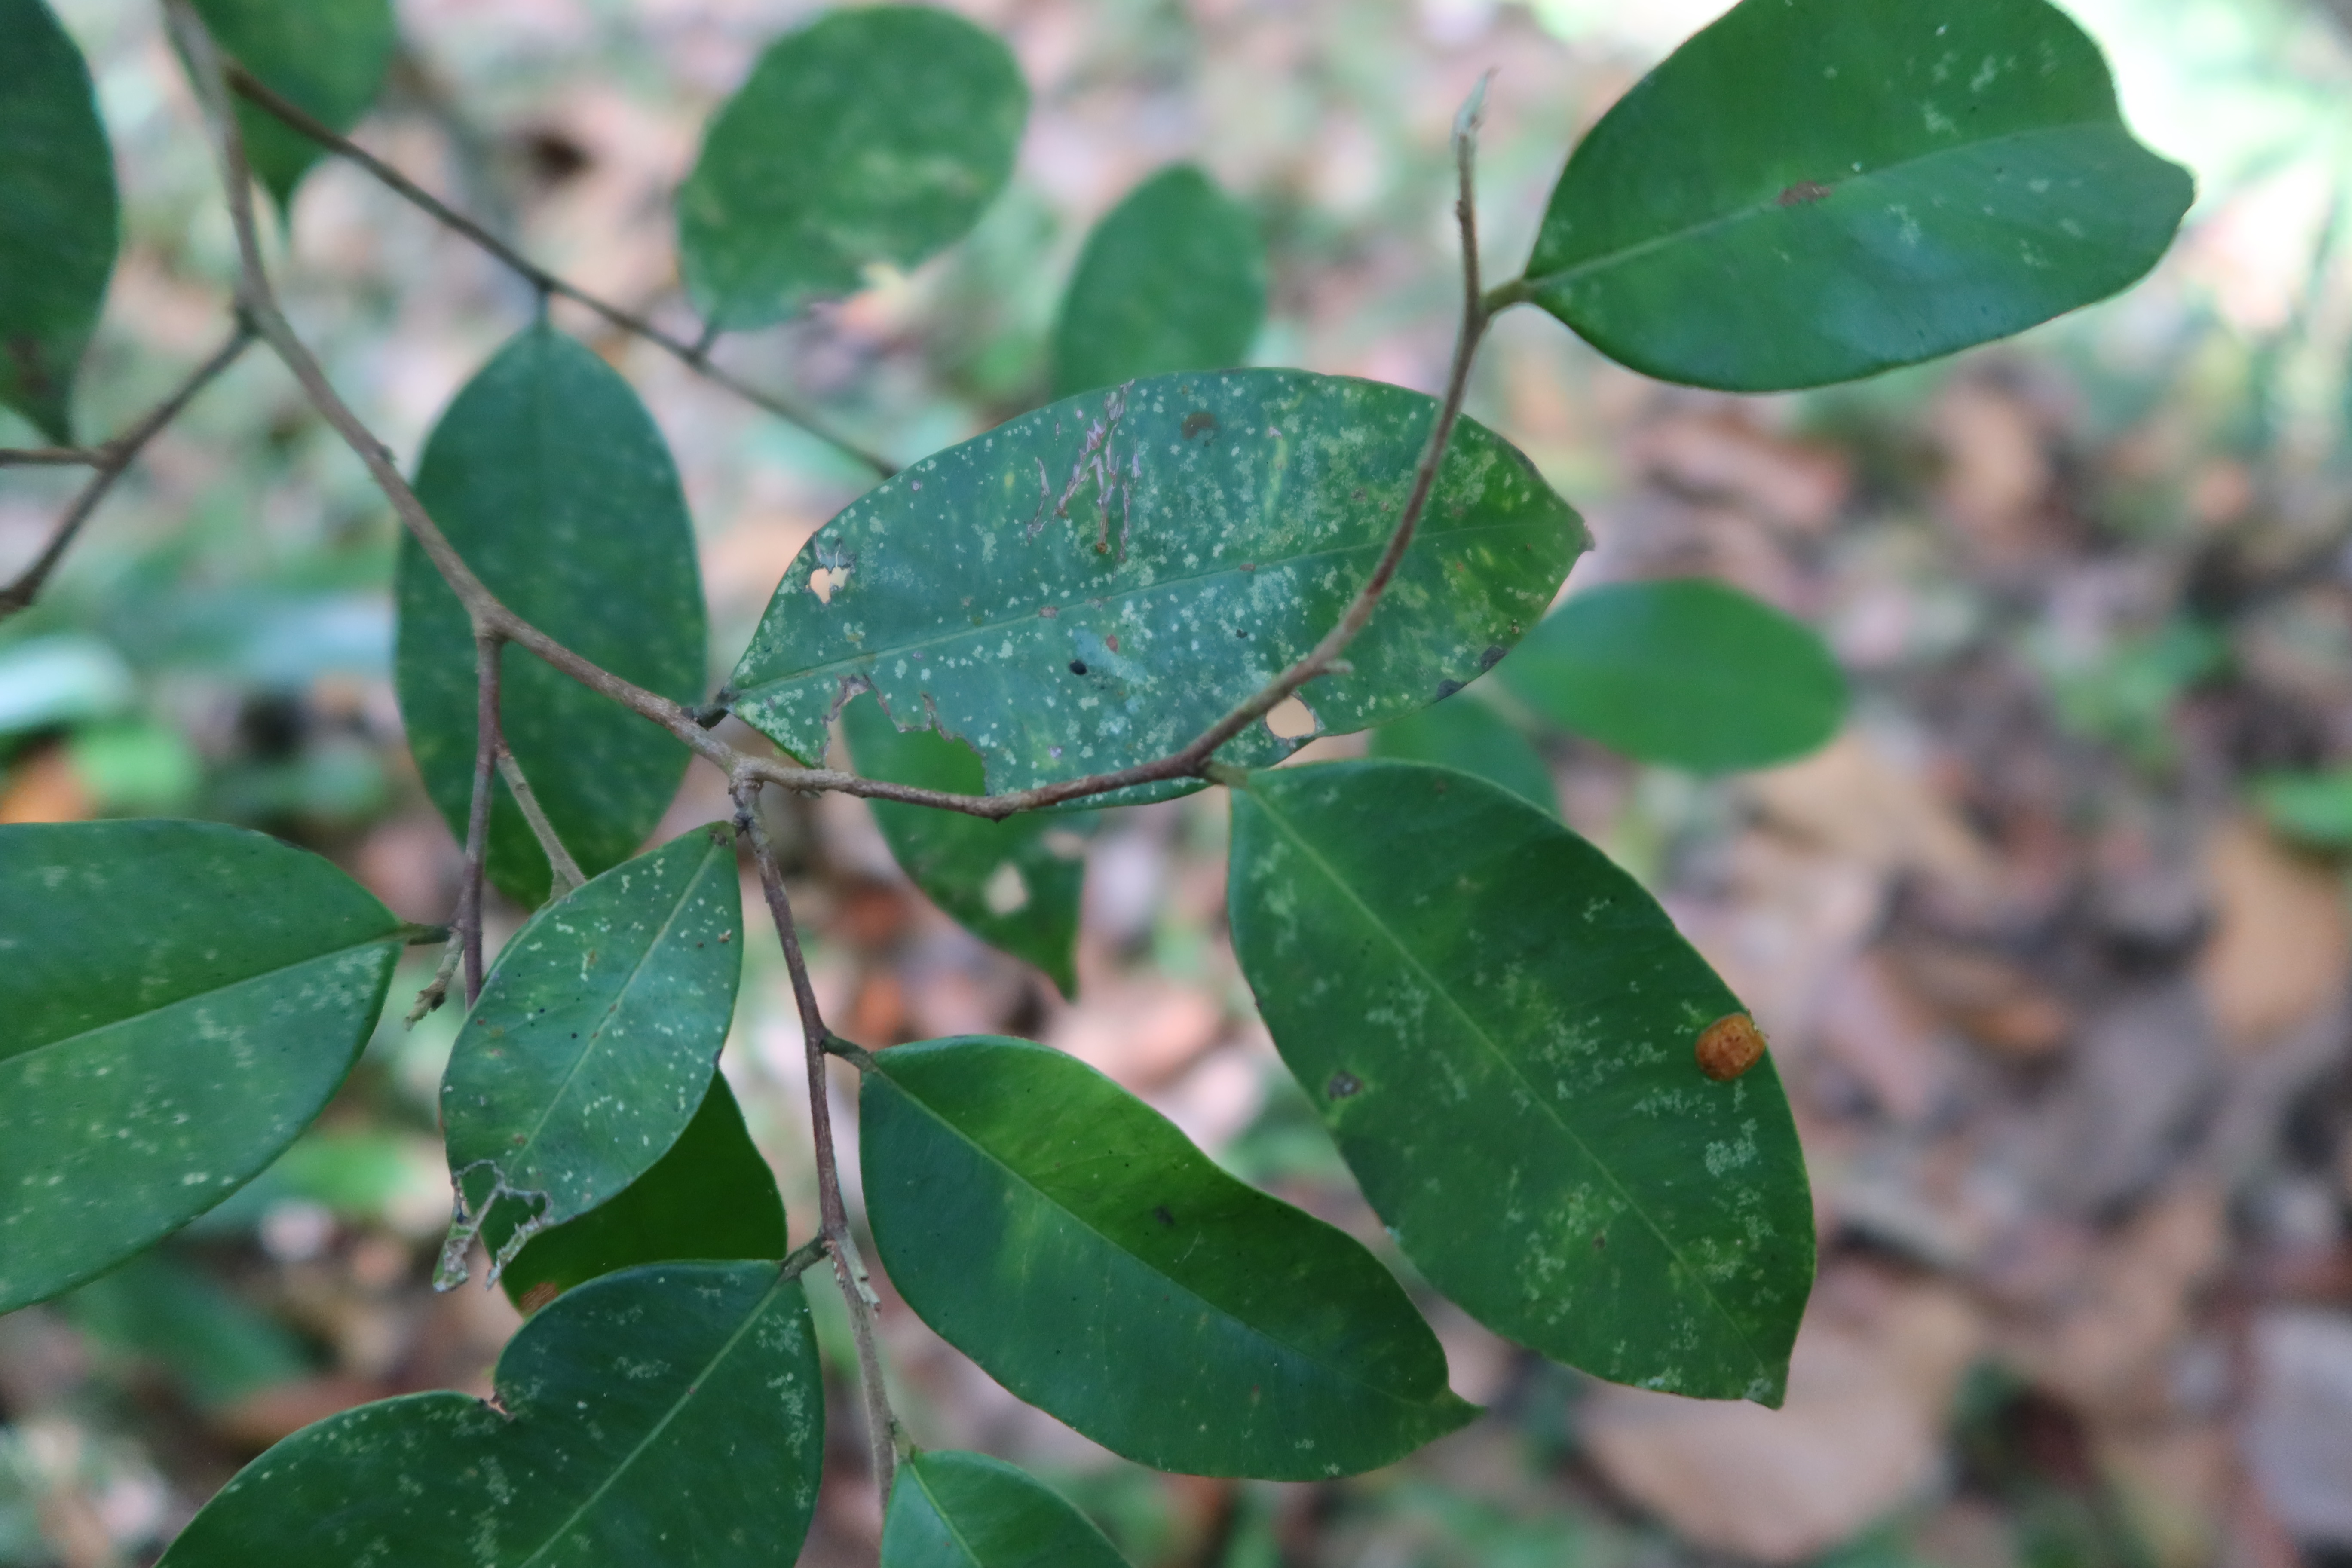
Label: Downy mildew